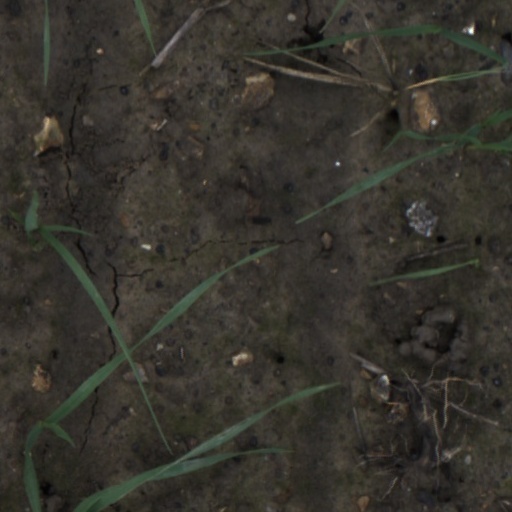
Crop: wheat